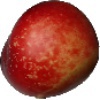
Label: Nectarine 1